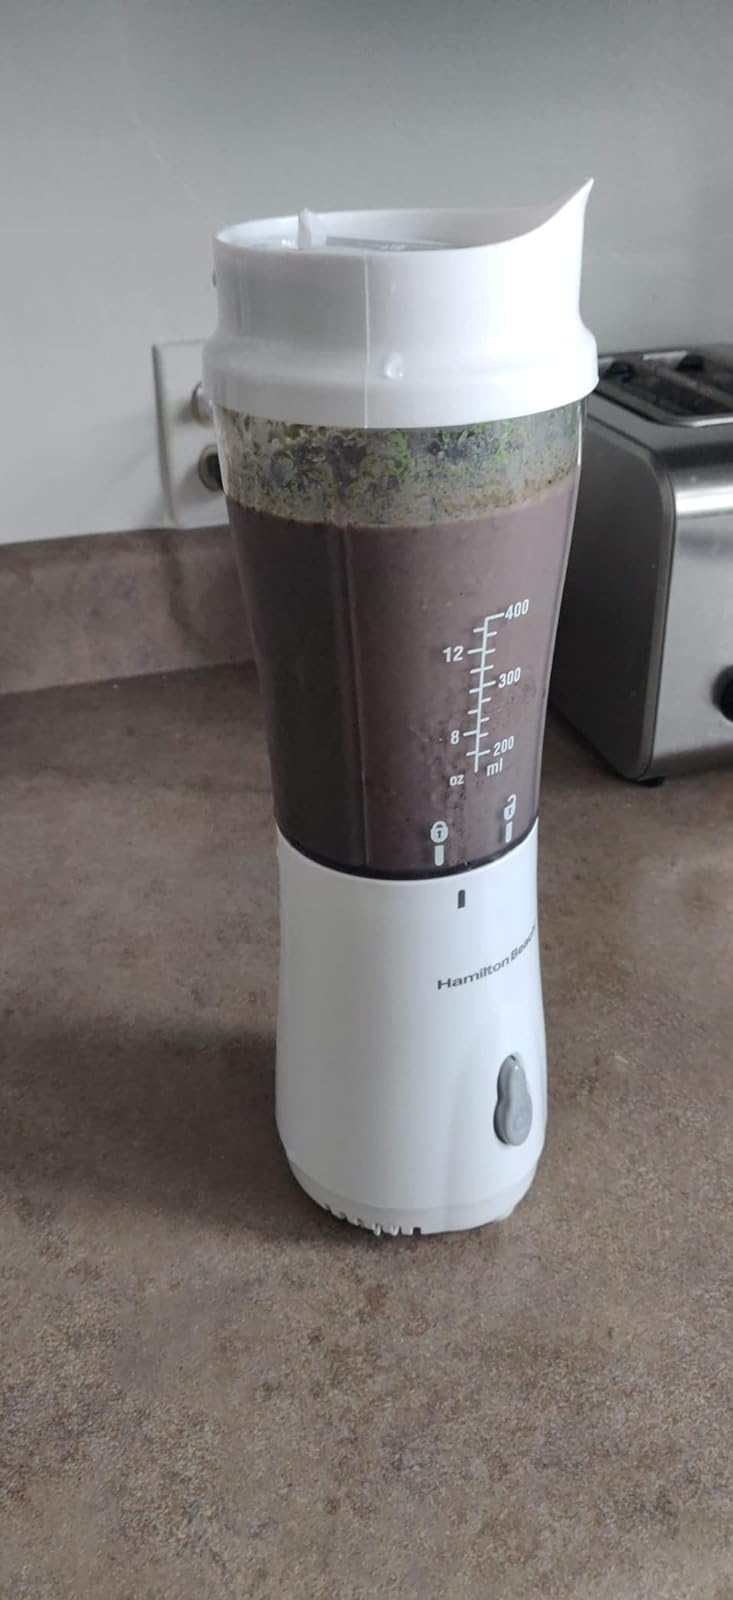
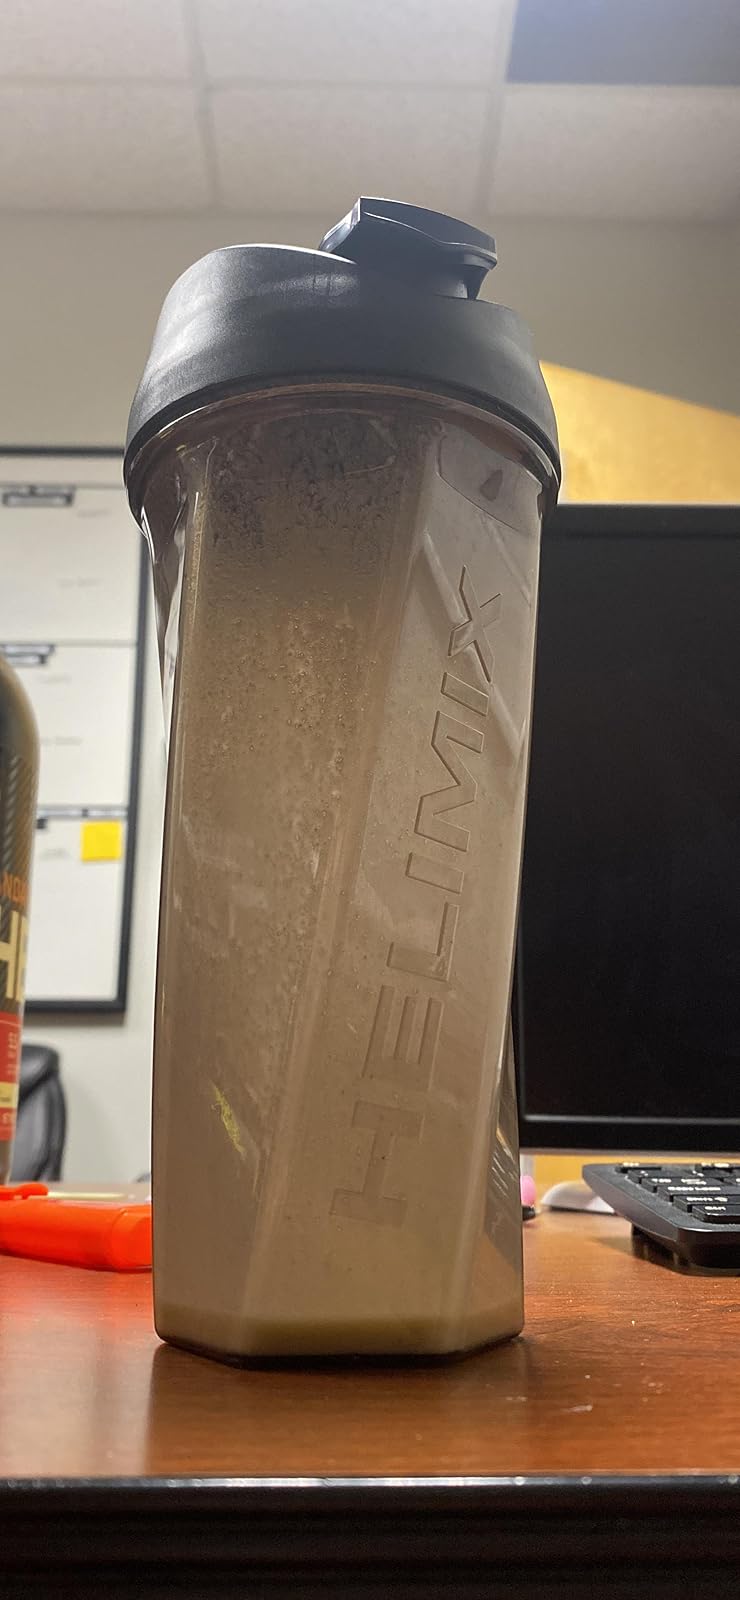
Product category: items_blender
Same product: no